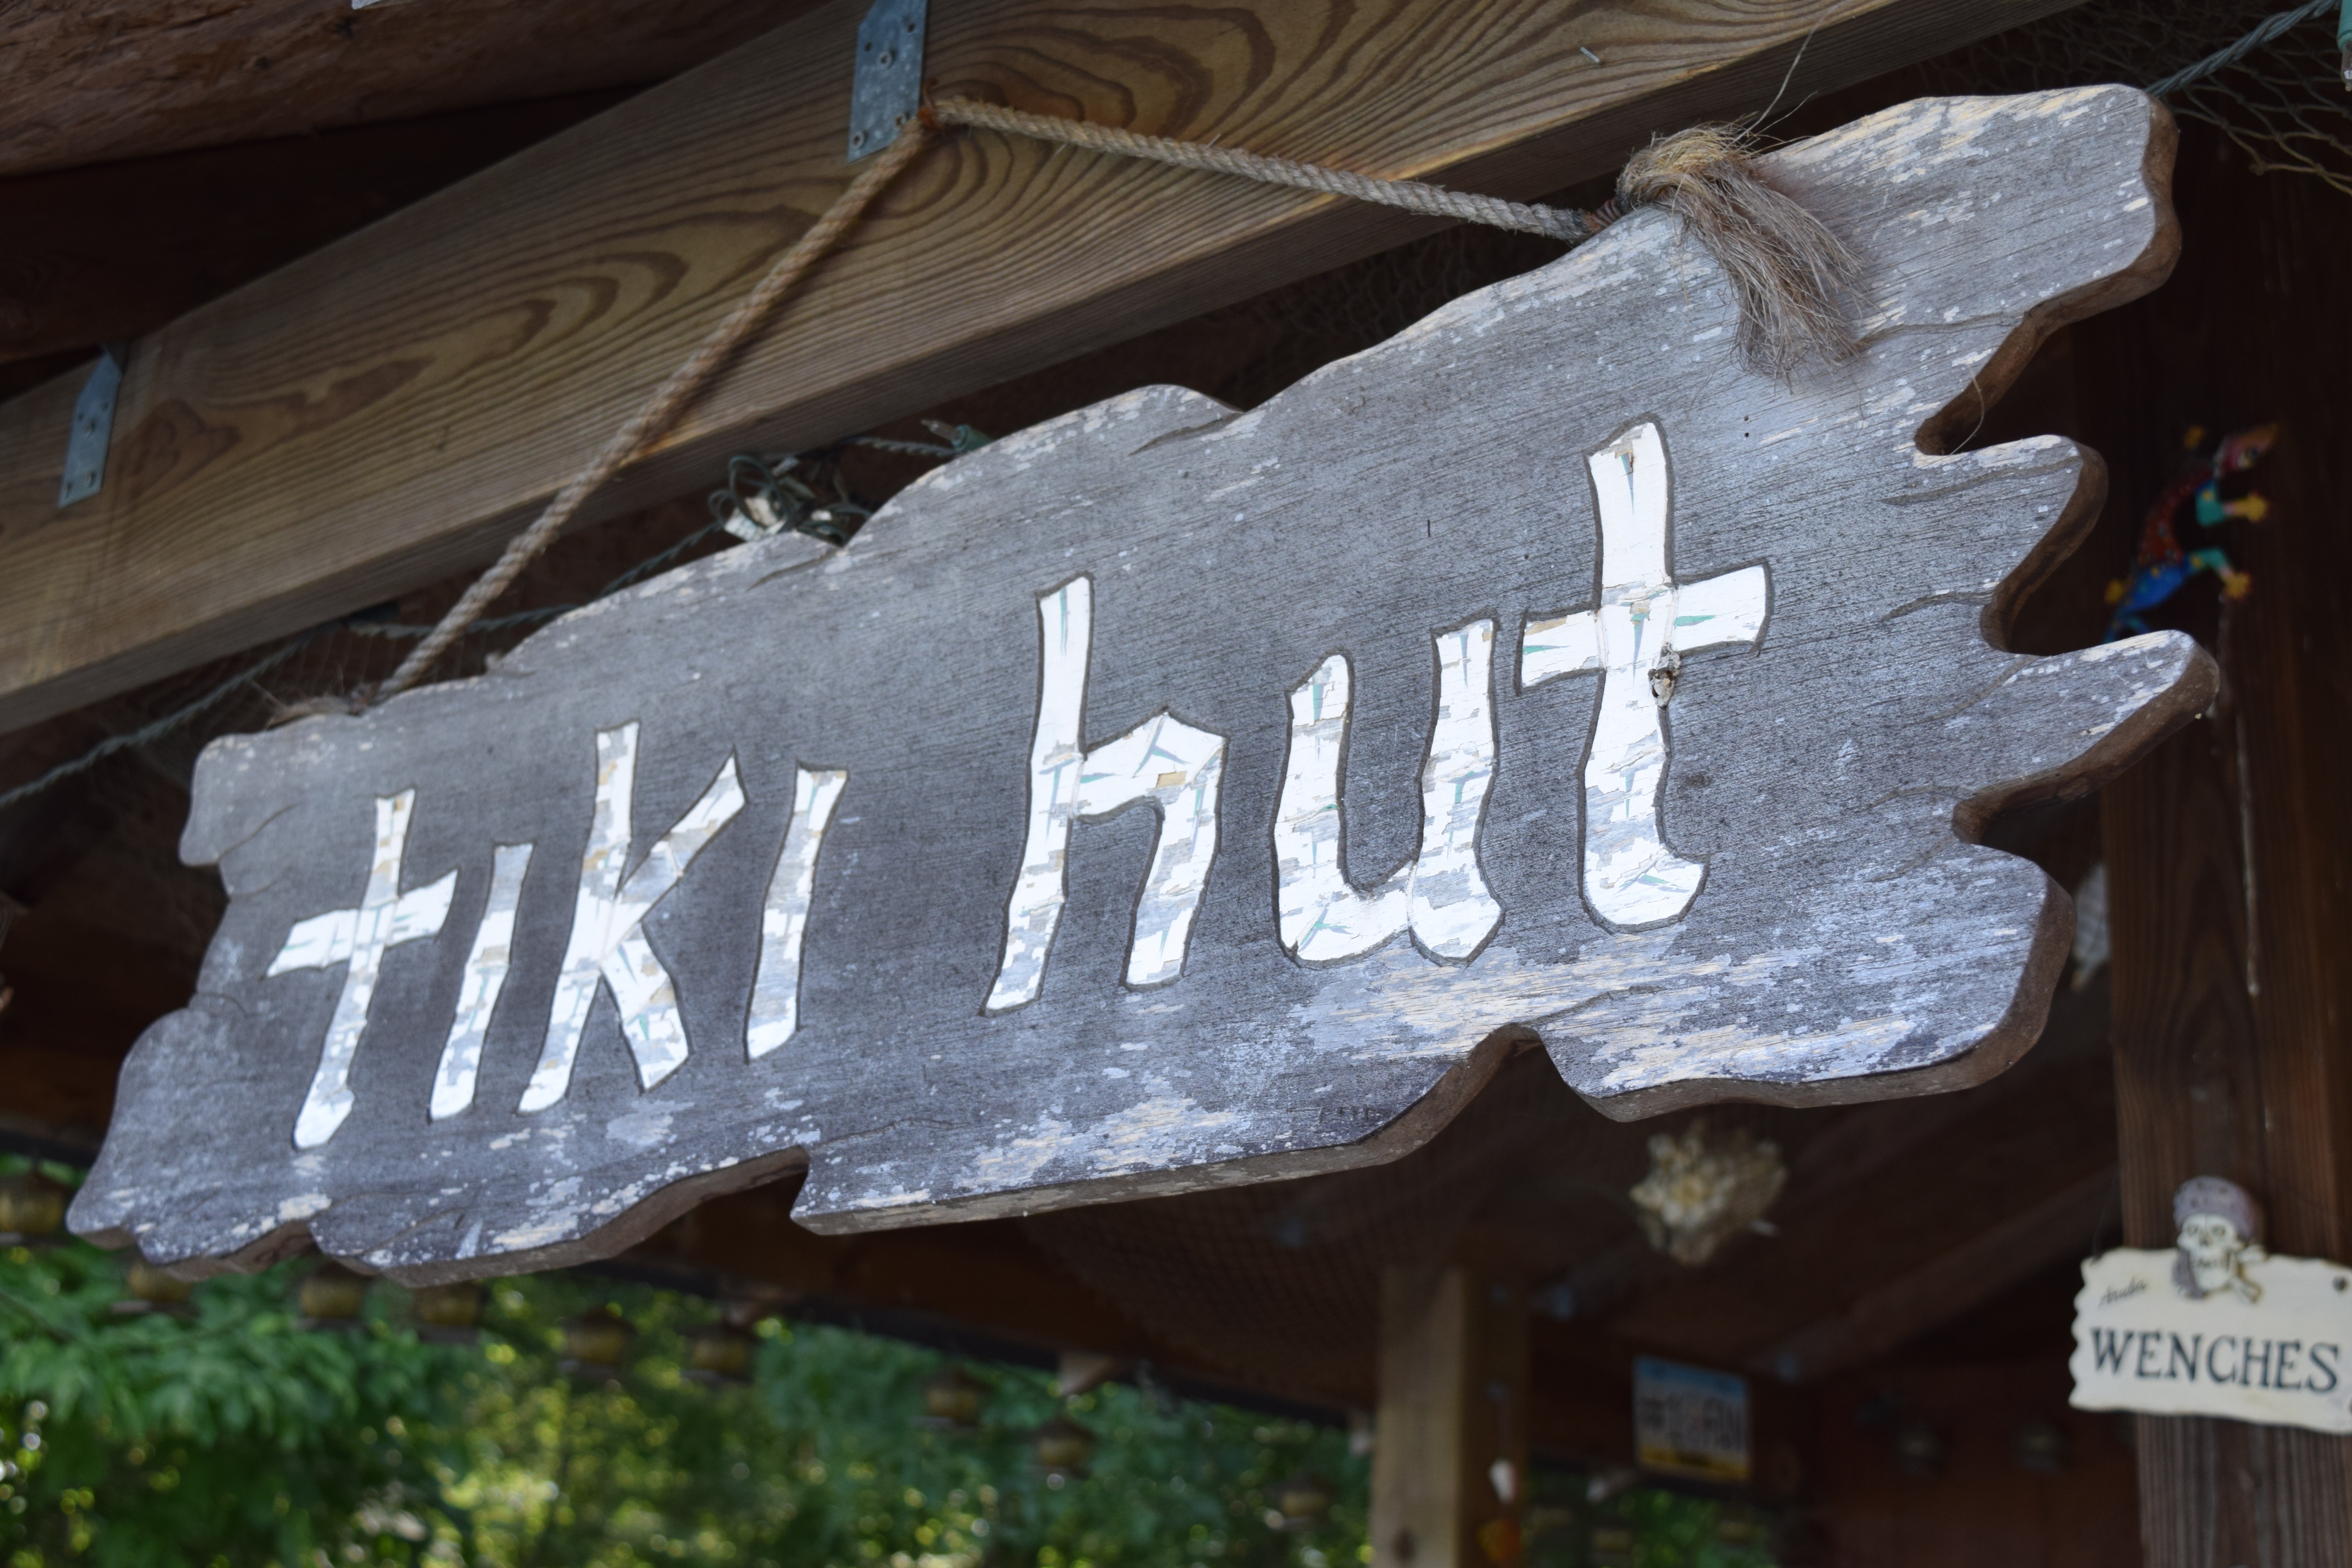
tree, wood, sign, signage, font